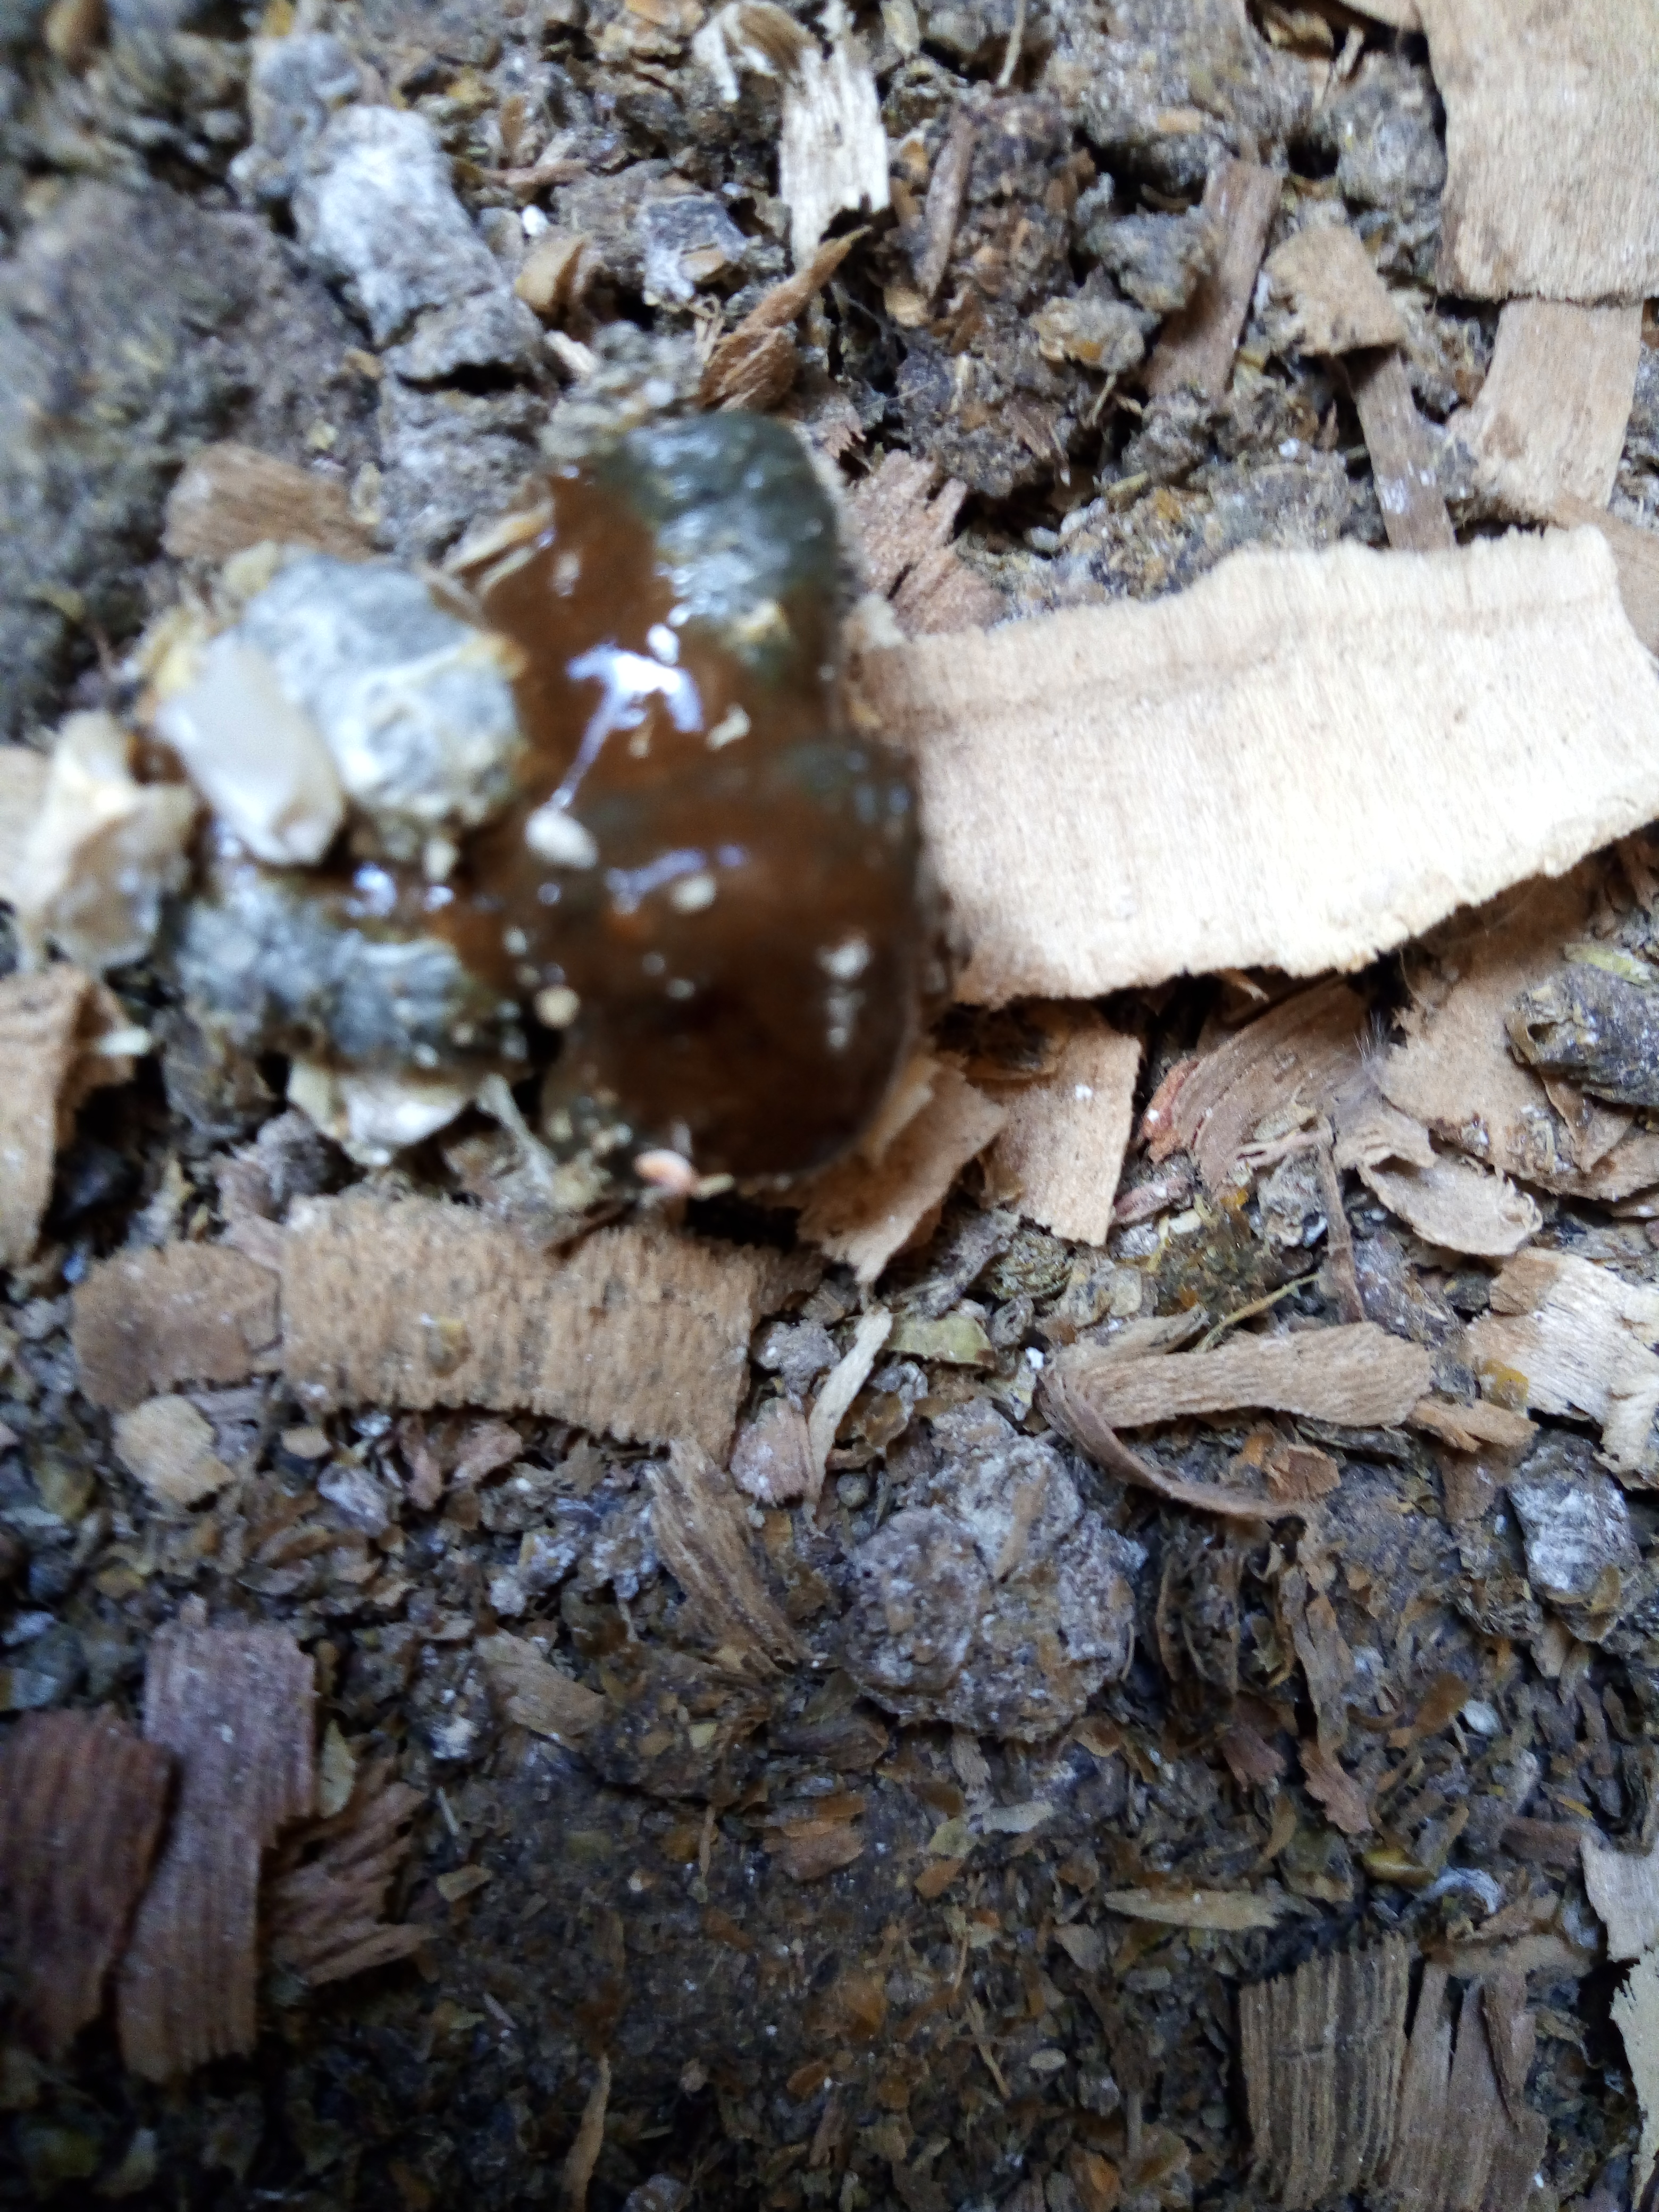
PCR-confirmed diagnosis: Coccidiosis